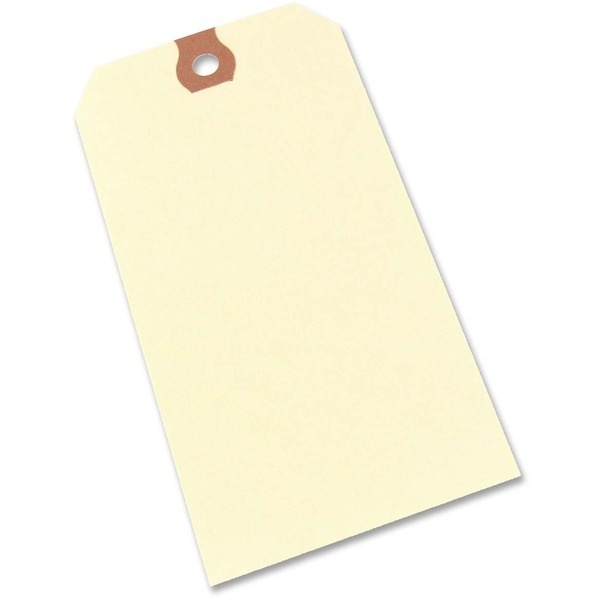
Crownhill Shipping Tag - 2.37" (60.20 mm) Length x 4.75" (120.65 mm) Width - Rectangular - 100 / Pack - Manila
Brand: Crownhill
General Information Manufacturer :Crownhill Packaging Ltd Manufacturer Part Number :TAG42 Manufacturer Website Address :http://www.crownhillpackaging.com Brand Name :Crownhill Product Name :Shipping Tag Marketing Information : Manila shipping tags are made of heavyweight manila stock with a smooth and easily readable surface so names and addresses can stand out. Reinforced holes keep tags attached without tearing. Tags contain post-consumer recycled material. Packaged Quantity :100 / Pack Product Type :Shipping Tag Product Information Tag Length :2.37" (60.20 mm) Tag Width :4.75" (120.65 mm) Shape :Rectangular Features :Reinforced Physical Characteristics Product Color :Manila Miscellaneous Recycled :Yes Recycled Content :10% Post-consumer-waste% :10% Assembly Required :No
Category: Office Supplies > General Office Supplies > Labels & Tags > Shipping Tags